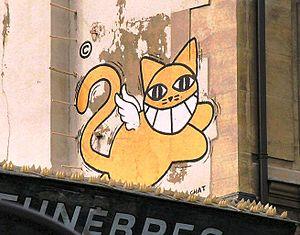
M. Chat dans le 18ème arrondissement de Paris
M. CHAT est une création graphique de l'artiste franco-suisse Thoma Vuille, apparue en 1997 à Orléans dans le Loiret. Il consiste en un chat jaune orangé réalisé à la peinture acrylique. Ce personnage énigmatique arbore toujours un énorme sourire. À partir de 2003, des ailes blanches lui poussent sur le dos. Il est généralement peint sur des murs, à des endroits inaccessibles.